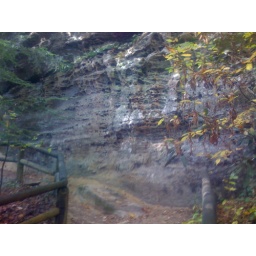
Shot from the last shelter on Original Trail. You can see the pits in the limestone cliff face from water erosion.